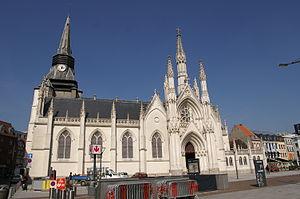
L'église Saint-Martin de Roubaix.
V'Lille est le système de vélos en libre-service la métropole lilloise, inauguré le 16 septembre 2011. Au 1ᵉʳ janvier 2020, il compte 2200 vélos répartis sur 223 stations, ce qui en fait un des éléments phares du système vélo de la métropole lilloise, qui compte environ 1000 km de pistes et voies cyclables.
La station Roubaix - Grand-Place est une station de la ligne 2 du métro de Lille Métropole, située à Roubaix. Inaugurée le 18 août 1999, la station permet de desservir la grand-place de la commune.